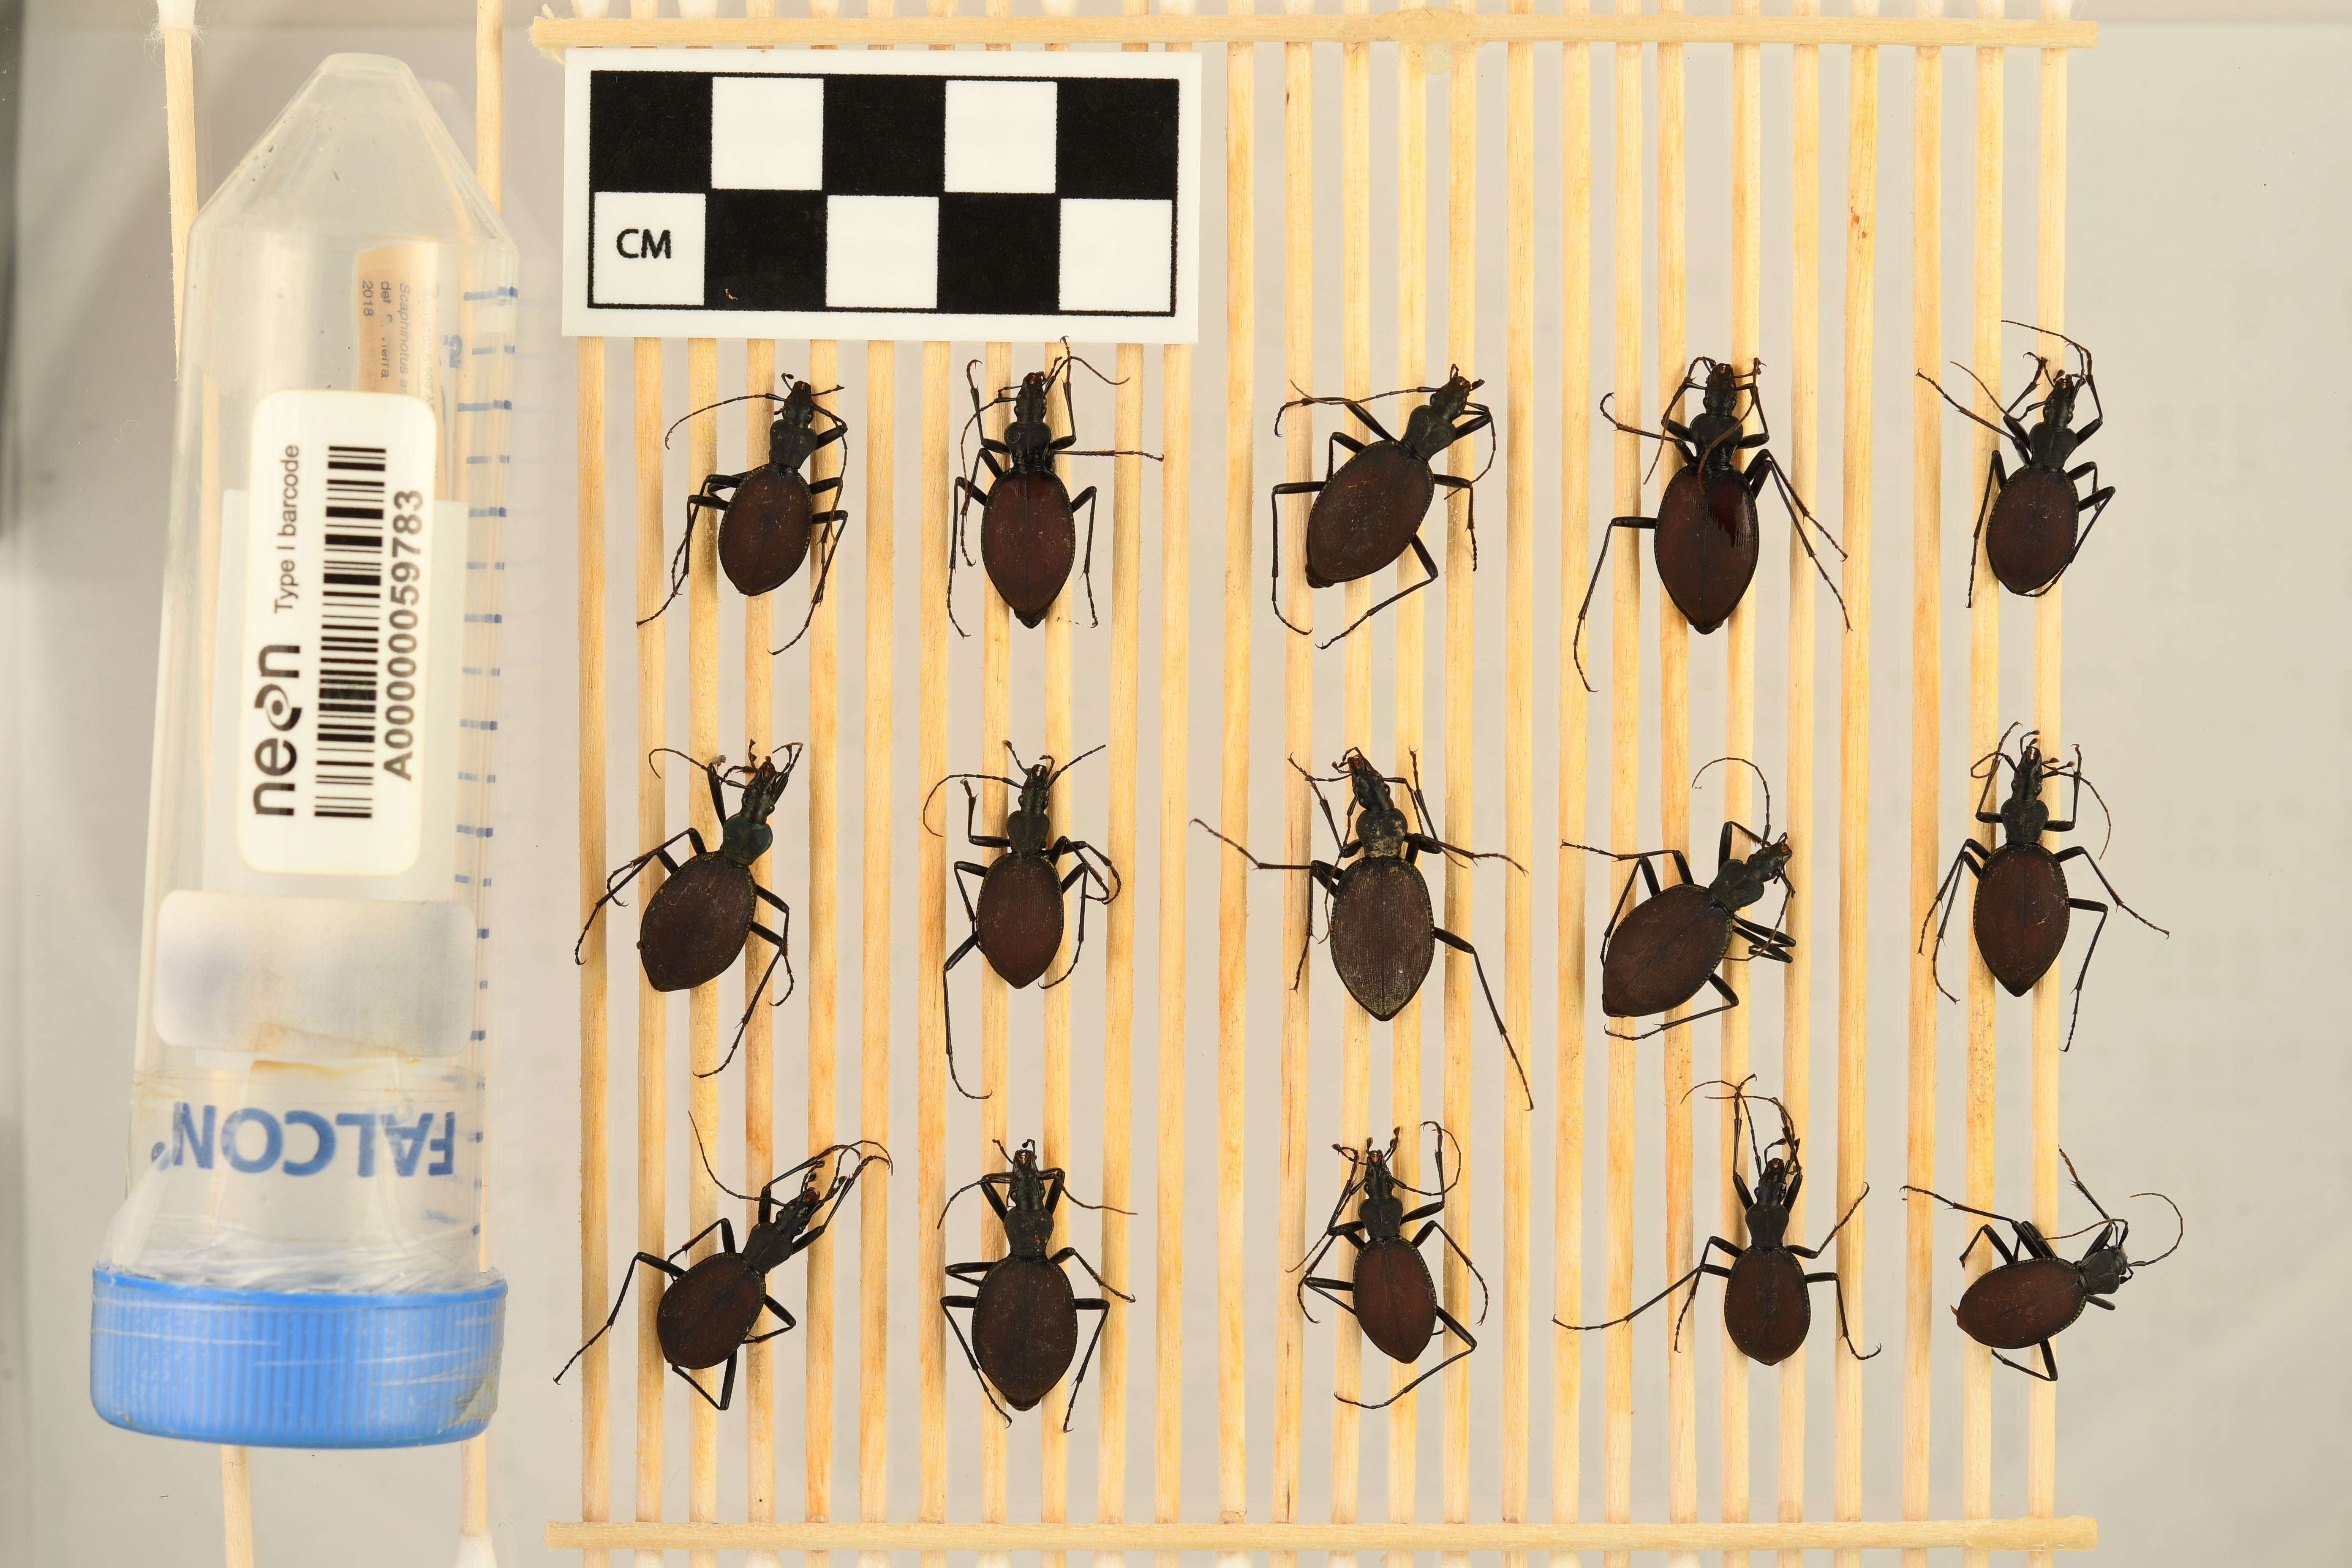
Scaphinotus angusticollis — Abby Road NEON, plot ABBY_006. Beetle 1, ElytraLength: 1.132 cm (lying flat: Yes)

Scaphinotus angusticollis — Abby Road NEON, plot ABBY_006. Beetle 1, ElytraWidth: 0.6013 cm (lying flat: Yes)

Scaphinotus angusticollis — Abby Road NEON, plot ABBY_006. Beetle 2, ElytraLength: 1.322 cm (lying flat: Yes)

Scaphinotus angusticollis — Abby Road NEON, plot ABBY_006. Beetle 2, ElytraWidth: 0.6445 cm (lying flat: Yes)

Scaphinotus angusticollis — Abby Road NEON, plot ABBY_006. Beetle 3, ElytraLength: 1.378 cm (lying flat: Yes)

Scaphinotus angusticollis — Abby Road NEON, plot ABBY_006. Beetle 3, ElytraWidth: 0.7202 cm (lying flat: Yes)

Scaphinotus angusticollis — Abby Road NEON, plot ABBY_006. Beetle 4, ElytraLength: 1.457 cm (lying flat: Yes)

Scaphinotus angusticollis — Abby Road NEON, plot ABBY_006. Beetle 4, ElytraWidth: 0.7226 cm (lying flat: Yes)

Scaphinotus angusticollis — Abby Road NEON, plot ABBY_006. Beetle 5, ElytraLength: 1.124 cm (lying flat: Yes)

Scaphinotus angusticollis — Abby Road NEON, plot ABBY_006. Beetle 5, ElytraWidth: 0.5956 cm (lying flat: Yes)

Scaphinotus angusticollis — Abby Road NEON, plot ABBY_006. Beetle 6, ElytraLength: 1.294 cm (lying flat: Yes)

Scaphinotus angusticollis — Abby Road NEON, plot ABBY_006. Beetle 6, ElytraWidth: 0.6727 cm (lying flat: Yes)

Scaphinotus angusticollis — Abby Road NEON, plot ABBY_006. Beetle 7, ElytraLength: 1.191 cm (lying flat: Yes)

Scaphinotus angusticollis — Abby Road NEON, plot ABBY_006. Beetle 7, ElytraWidth: 0.6238 cm (lying flat: Yes)

Scaphinotus angusticollis — Abby Road NEON, plot ABBY_006. Beetle 8, ElytraLength: 1.433 cm (lying flat: Yes)

Scaphinotus angusticollis — Abby Road NEON, plot ABBY_006. Beetle 8, ElytraWidth: 0.7445 cm (lying flat: Yes)

Scaphinotus angusticollis — Abby Road NEON, plot ABBY_006. Beetle 9, ElytraLength: 1.383 cm (lying flat: Yes)

Scaphinotus angusticollis — Abby Road NEON, plot ABBY_006. Beetle 9, ElytraWidth: 0.7073 cm (lying flat: Yes)

Scaphinotus angusticollis — Abby Road NEON, plot ABBY_006. Beetle 10, ElytraLength: 1.323 cm (lying flat: Yes)

Scaphinotus angusticollis — Abby Road NEON, plot ABBY_006. Beetle 10, ElytraWidth: 0.6334 cm (lying flat: Yes)

Scaphinotus angusticollis — Abby Road NEON, plot ABBY_006. Beetle 11, ElytraLength: 1.102 cm (lying flat: Yes)

Scaphinotus angusticollis — Abby Road NEON, plot ABBY_006. Beetle 11, ElytraWidth: 0.6128 cm (lying flat: Yes)

Scaphinotus angusticollis — Abby Road NEON, plot ABBY_006. Beetle 12, ElytraLength: 1.312 cm (lying flat: Yes)

Scaphinotus angusticollis — Abby Road NEON, plot ABBY_006. Beetle 12, ElytraWidth: 0.7236 cm (lying flat: Yes)

Scaphinotus angusticollis — Abby Road NEON, plot ABBY_006. Beetle 13, ElytraLength: 1.1 cm (lying flat: Yes)

Scaphinotus angusticollis — Abby Road NEON, plot ABBY_006. Beetle 13, ElytraWidth: 0.5666 cm (lying flat: Yes)

Scaphinotus angusticollis — Abby Road NEON, plot ABBY_006. Beetle 14, ElytraLength: 1.033 cm (lying flat: Yes)

Scaphinotus angusticollis — Abby Road NEON, plot ABBY_006. Beetle 14, ElytraWidth: 0.6001 cm (lying flat: Yes)

Scaphinotus angusticollis — Abby Road NEON, plot ABBY_006. Beetle 15, ElytraLength: 1.17 cm (lying flat: Yes)

Scaphinotus angusticollis — Abby Road NEON, plot ABBY_006. Beetle 15, ElytraWidth: 0.5839 cm (lying flat: Yes)